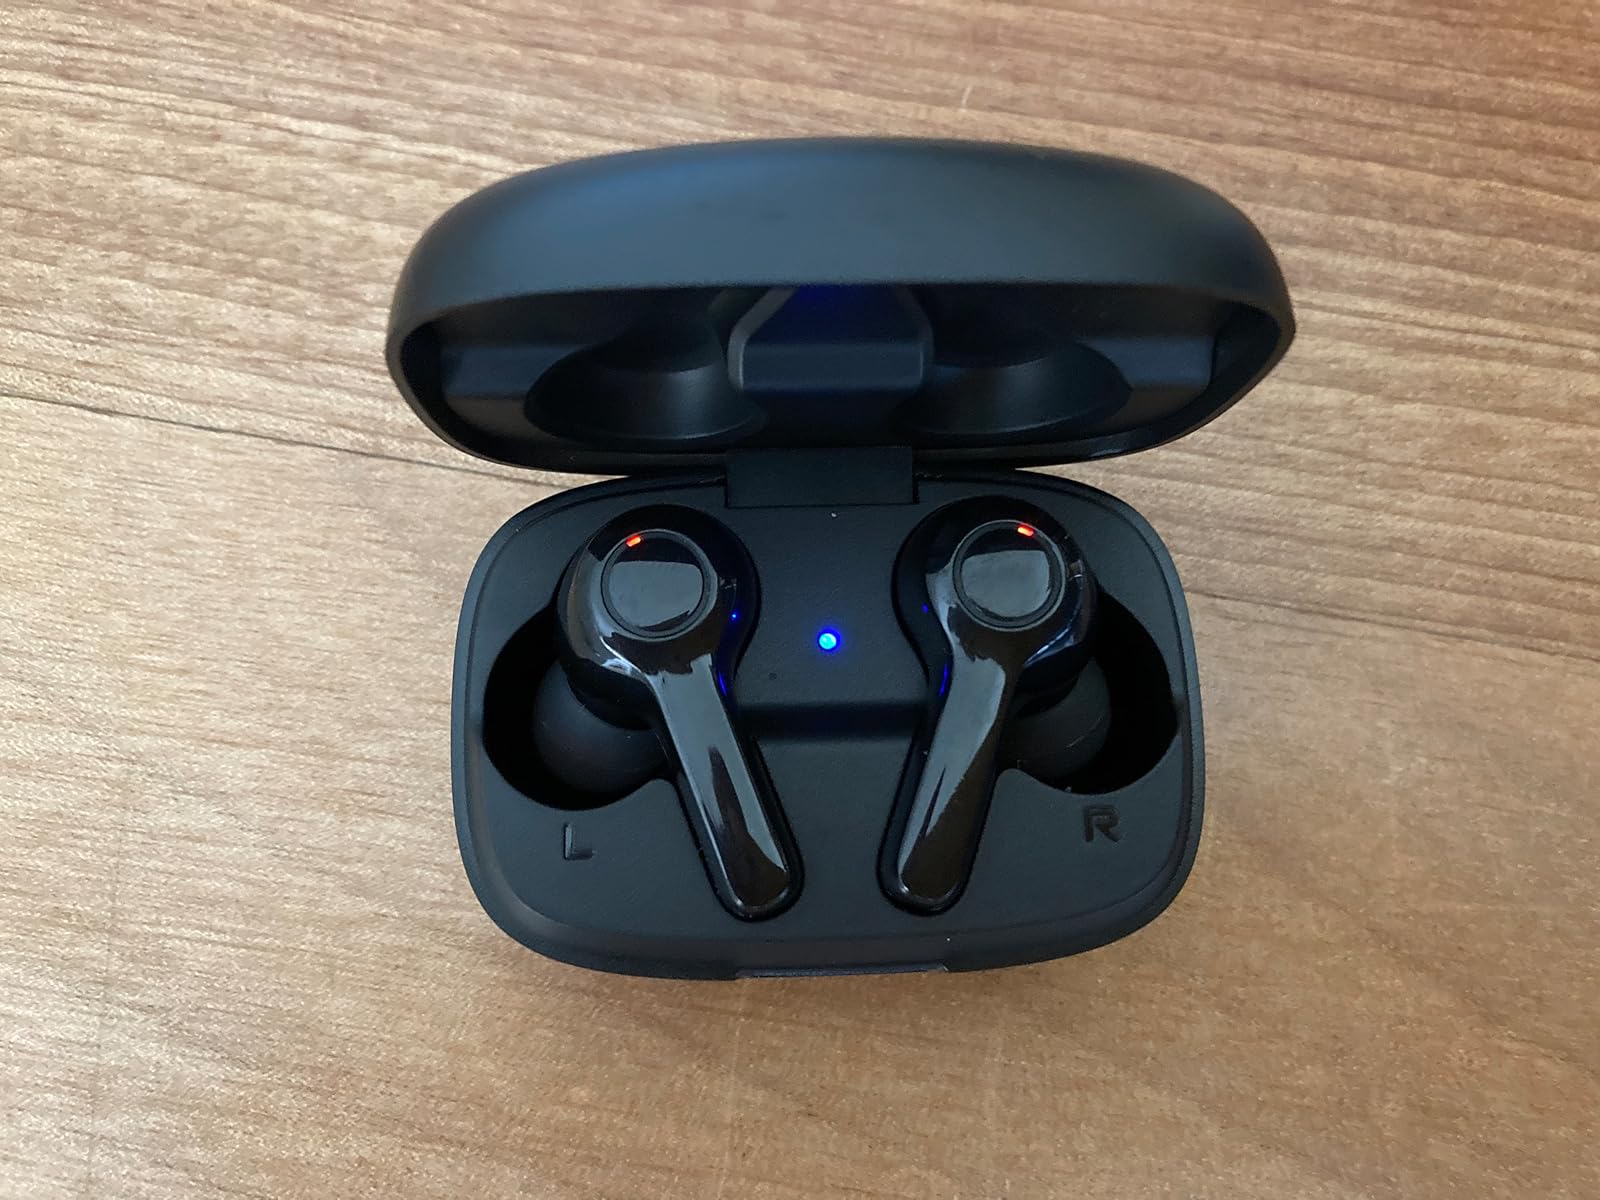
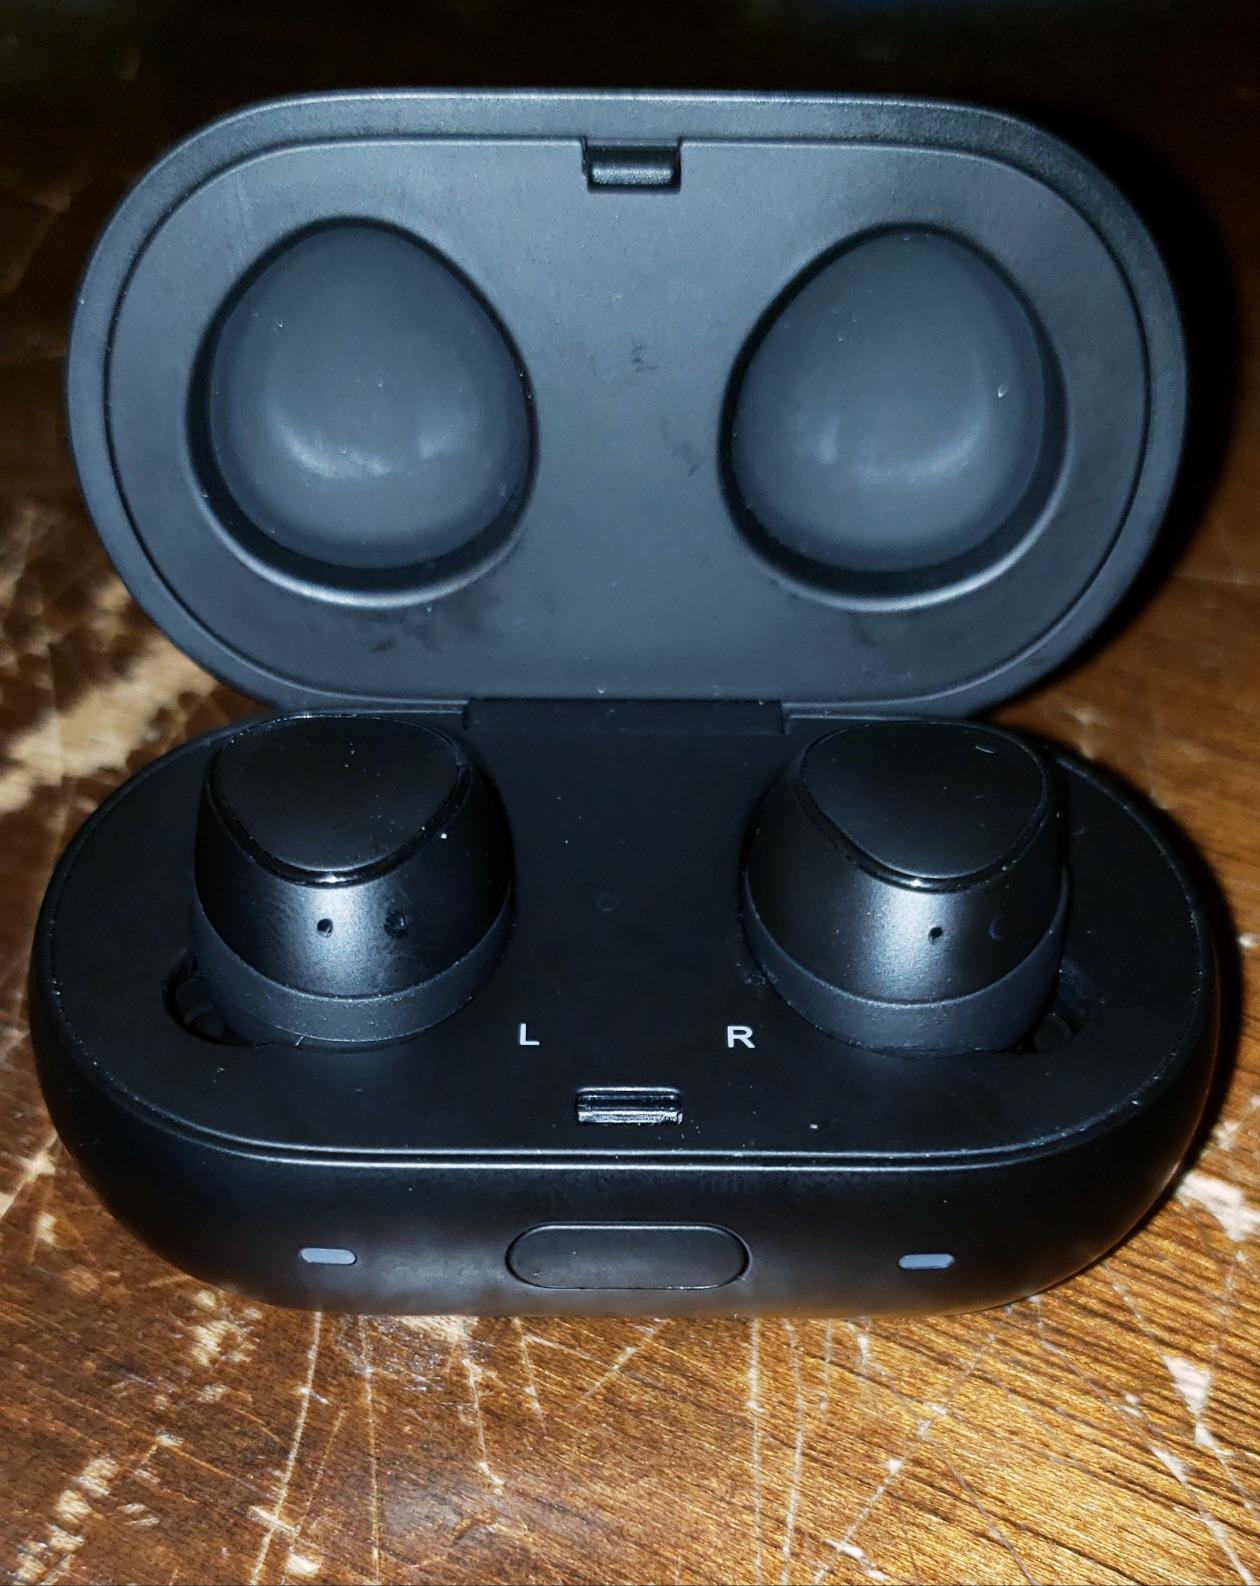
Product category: earbuds
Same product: no